Arthur Conan Doyle

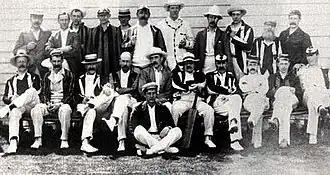
Authors v Artists cricket match in London, May 1903. Doyle is stood in the back row, 6th from left.

In December 1893, to dedicate more of his time to his historical novels, Doyle had Holmes and Professor Moriarty plunge to their deaths together down the Reichenbach Falls in the story "The Final Problem". Public outcry, however, led him to feature Holmes in 1901 in the novel "The Hound of the Baskervilles". Holmes's fictional connection with the Reichenbach Falls is celebrated in the nearby town of Meiringen.